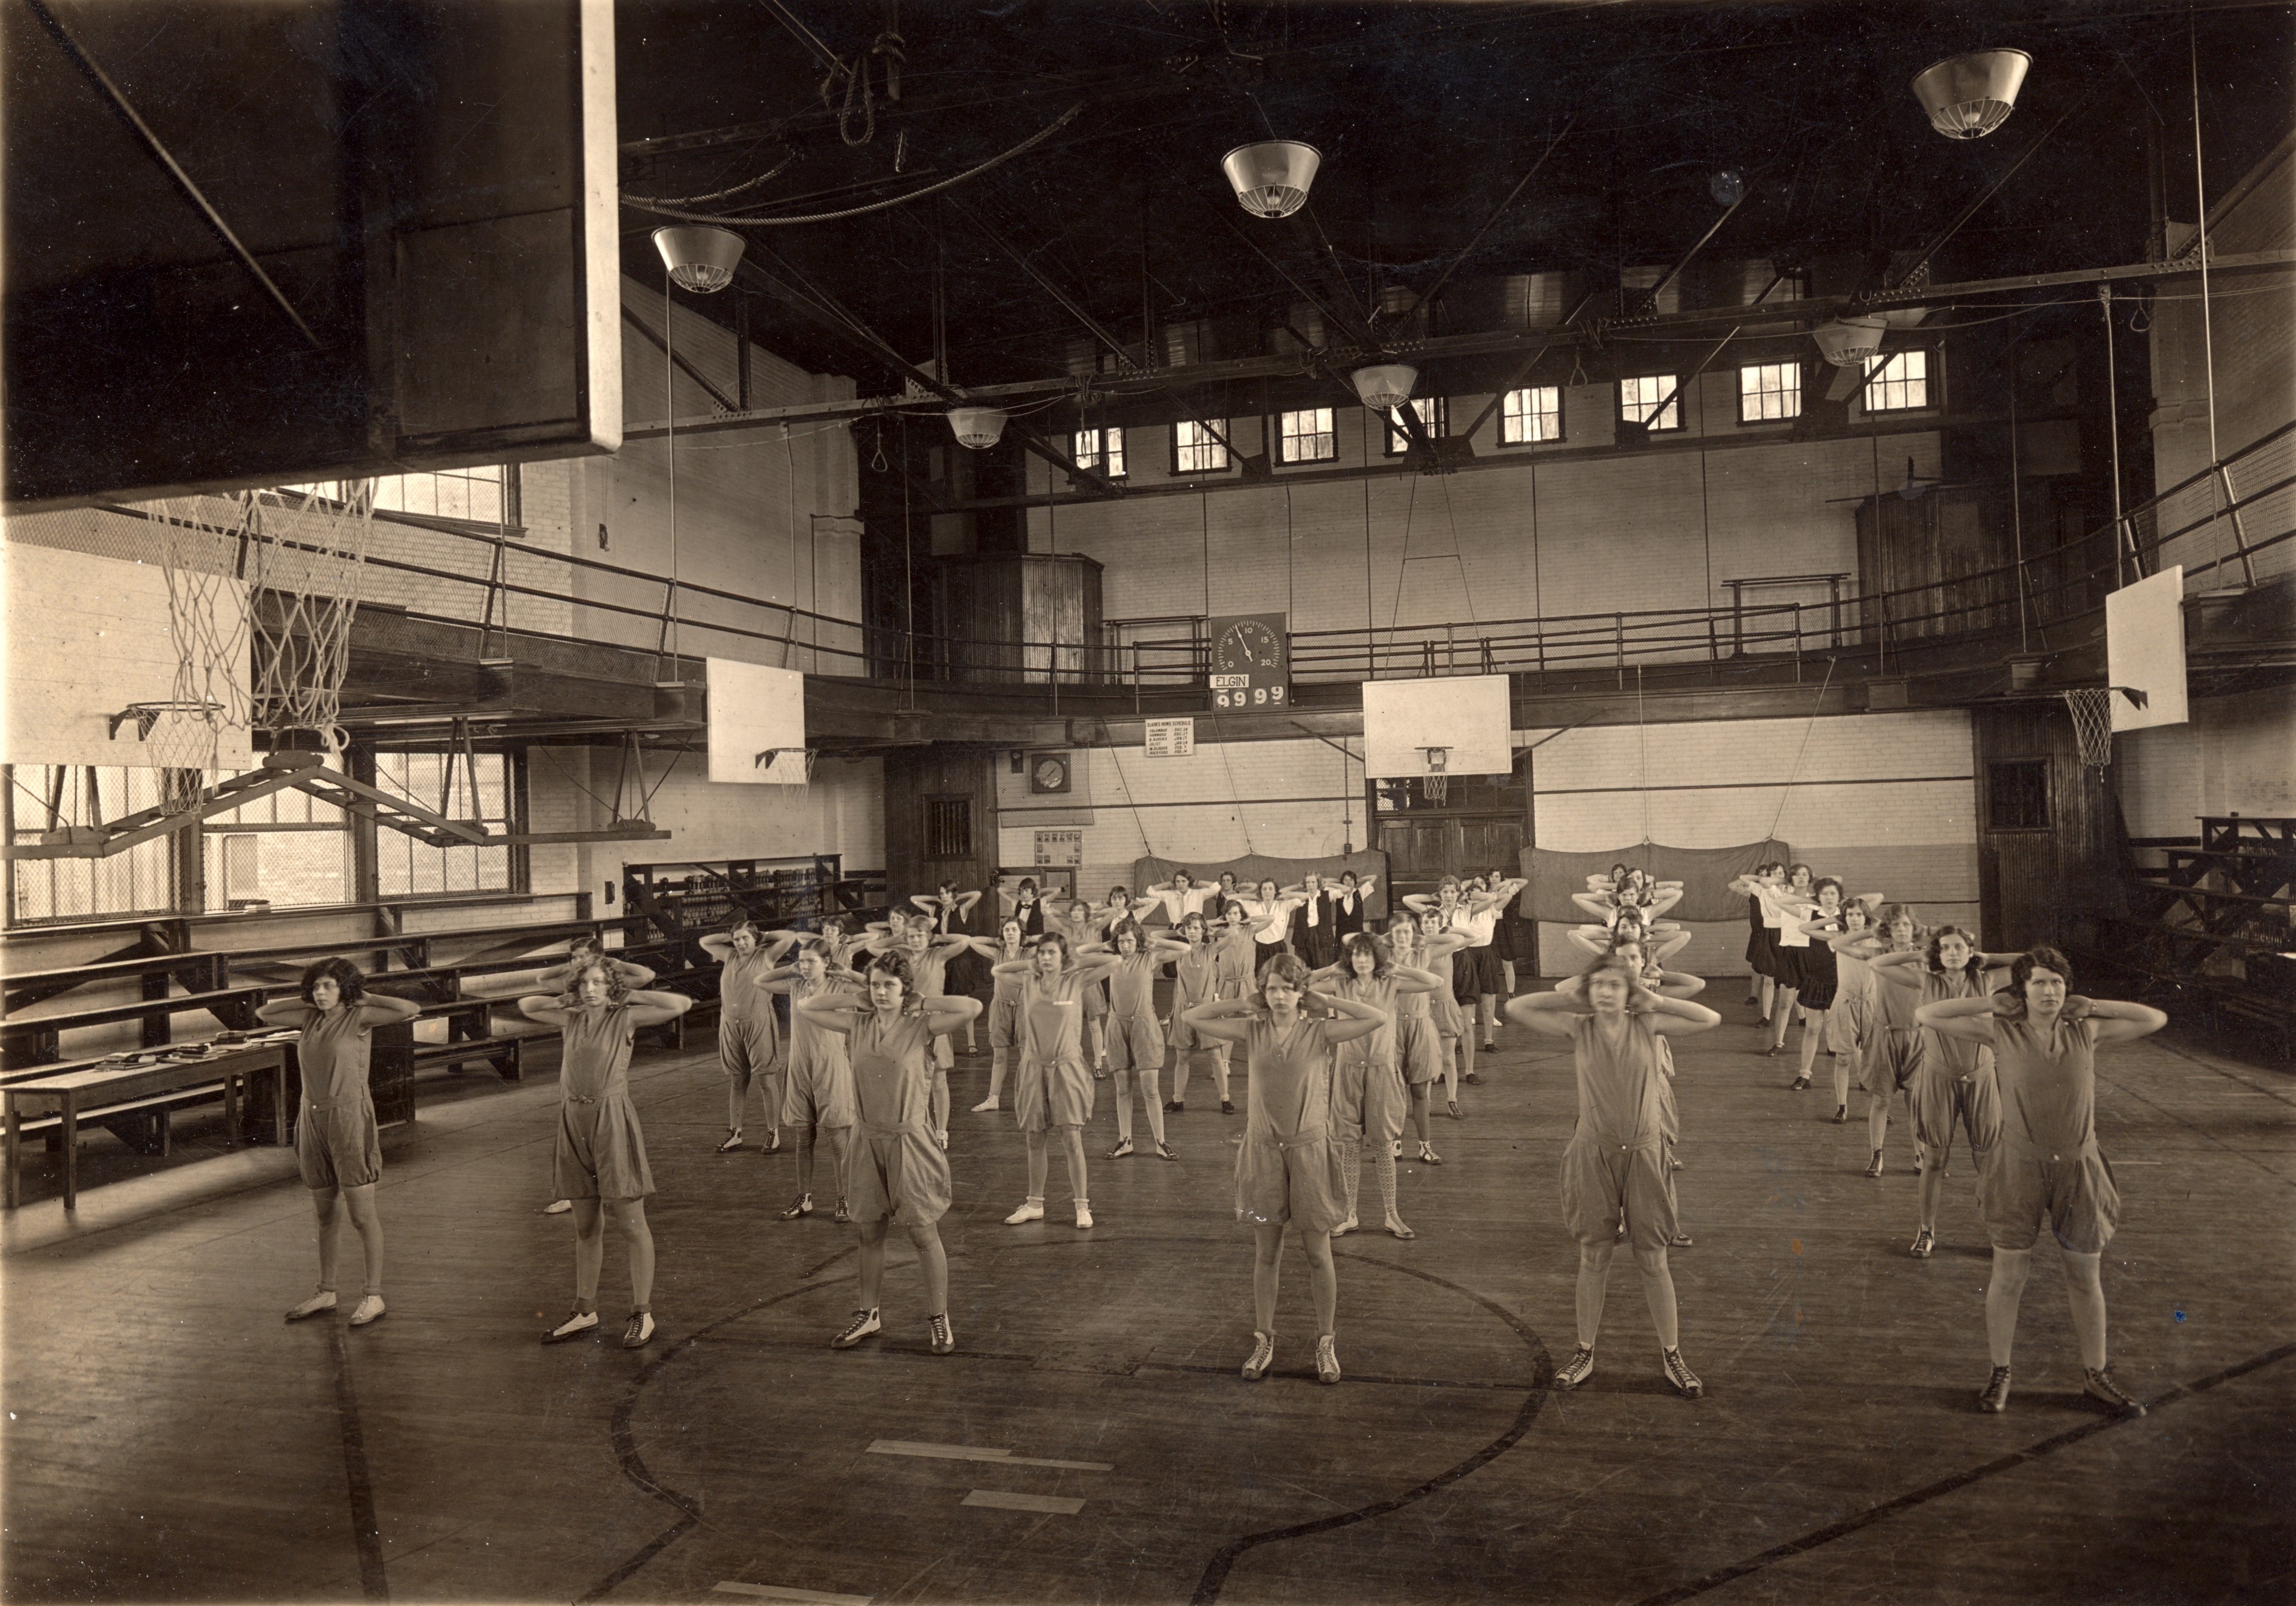
man, person, group, people, woman, sport, building, female, young, athletic, equipment, training, factory, club, industry, exercise, weight, monochrome, together, lifestyle, healthy, fitness, gym, workout, caucasian, men, indoors, happy, women, exercising, photograph, image, class, tourist attraction, body, fit, loss, active, strength, adult, wellness, sportswear, gym class, 1940 s, urban area